C8orf48

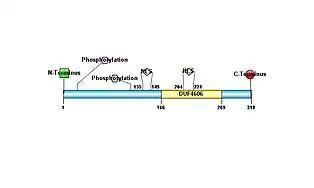

C8orf48 protein has two predicted nuclear localization signals one spanning from 135-149 amino acids and the other from 204-221. The secondary structure of C8orf48 protein is composed of primarily alpha-helices and coiled coils. The structure is composed of very little beta sheets, a total of three areas demonstrate possible beta sheet structure.